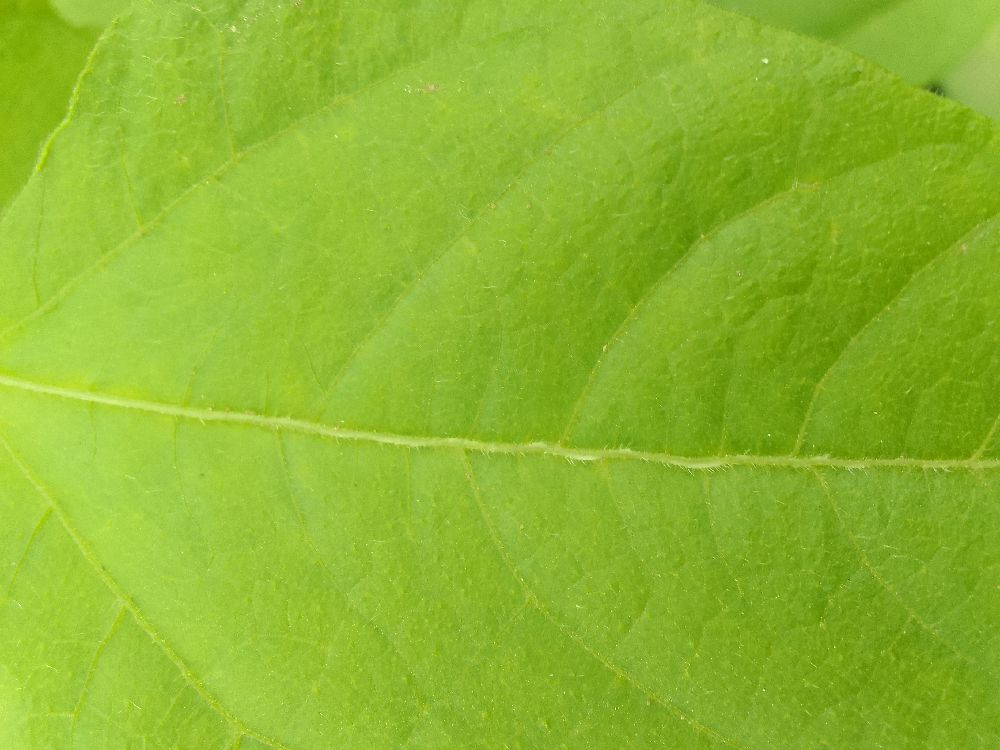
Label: healthy